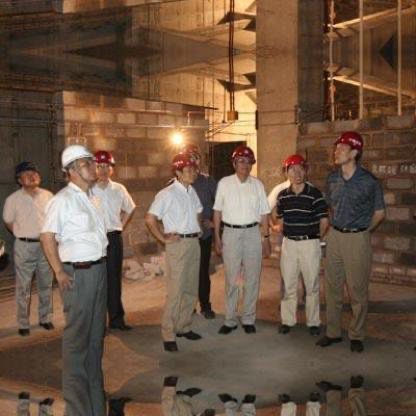
Objects in the image:
label: helmet
label: helmet
label: helmet
label: helmet
label: helmet
label: helmet
label: head